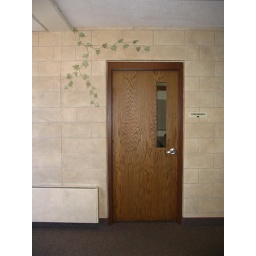
Hallway to Sanctuary- walls painted to look like stone with vines creeping in